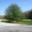
Label: pine_tree